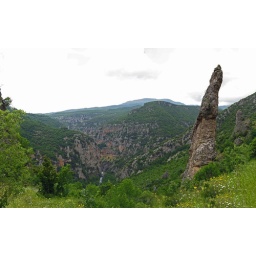
Unusual rock formations near the rim with a view into the gorge where water is actually running